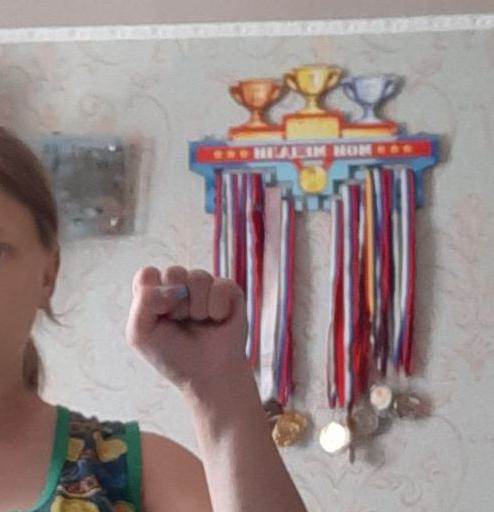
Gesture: fist